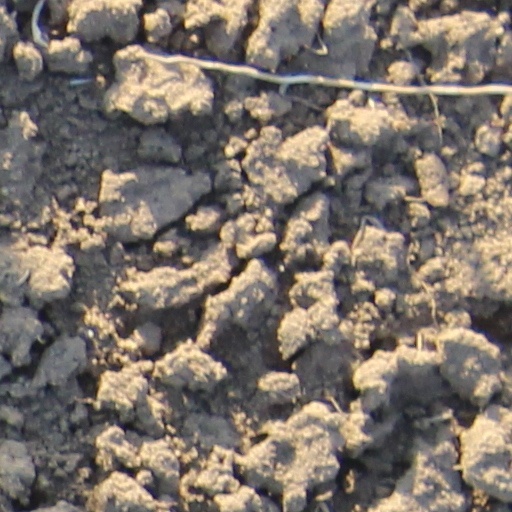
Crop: wheat